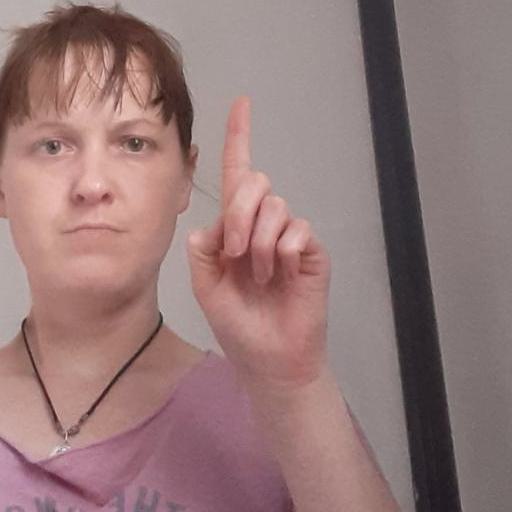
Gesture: one